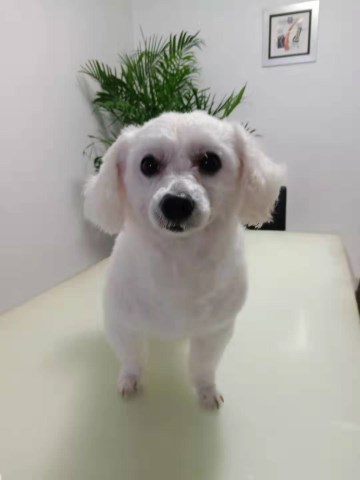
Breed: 3083-n000117-Bichon_Frise